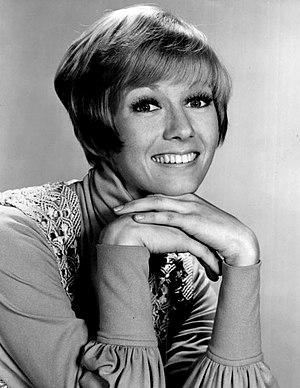
Sandy Duncan est une actrice américaine, née le 20 février 1946 à Henderson, au Texas.